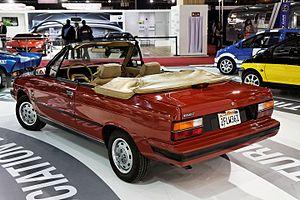
Renault USA est la marque utilisée par le constructeur automobile français Renault aux États-Unis dans les années 1970, elle fait plus généralement référence à tous les véhicules produits par Renault pour le marché nord-américain. Renault n'a jamais réussi à s'implanter sur ce marché, d'abord du fait de la puissance de l'industrie automobile américaine et d'un positionnement inadéquat en termes de modèles proposés, puis à cause de la mauvaise réputation de ses produits en termes de fiabilité.
La Renault Alliance est la version destinée au marché nord-américain de la Renault 9, commercialisée de 1983 à 1987 lors de la prise de contrôle de American Motors Corporation par Renault. Elle est assemblée et distribuée par le réseau AMC. Elle a connu un succès de vente auprès de la clientèle américaine moyenne et fut bien accueillie par la presse automobile locale, notamment par Motor Trend qui la sacre Car Of The Year 83. La fiabilité de ce modèle devient assez aléatoire passé 6 ans, possiblement à la suite des modifications effectuées pour pouvoir répondre aux normes nord-américaines dont les éléments AMC sont sources de nombreux problèmes.